XTC: This Is Pop

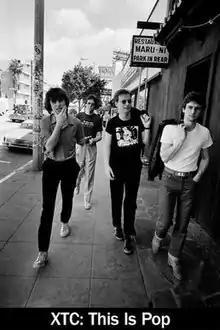
US "Showtime" poster

XTC: This Is Pop is a 2017 documentary film directed by Charlie Thomas and Roger Penny about the English rock band XTC. It is focused on the group's musical evolution over the three decades they were active and includes new interviews with XTC guitarist Andy Partridge, bassist Colin Moulding, second guitarist Dave Gregory and drummer Terry Chambers. Archival footage, animations, and specially shot sequences are also featured. The title is derived from the 1978 XTC song "This Is Pop", which Partridge wrote as an attempt to define the band's aesthetic before rock critics could.